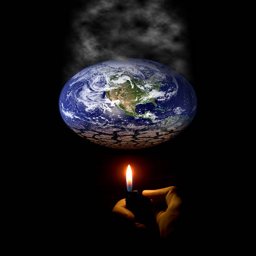
hand holding a lighter under a globe showing global warming